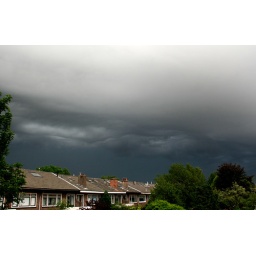
Dramatic sky over my old house in Voorburg